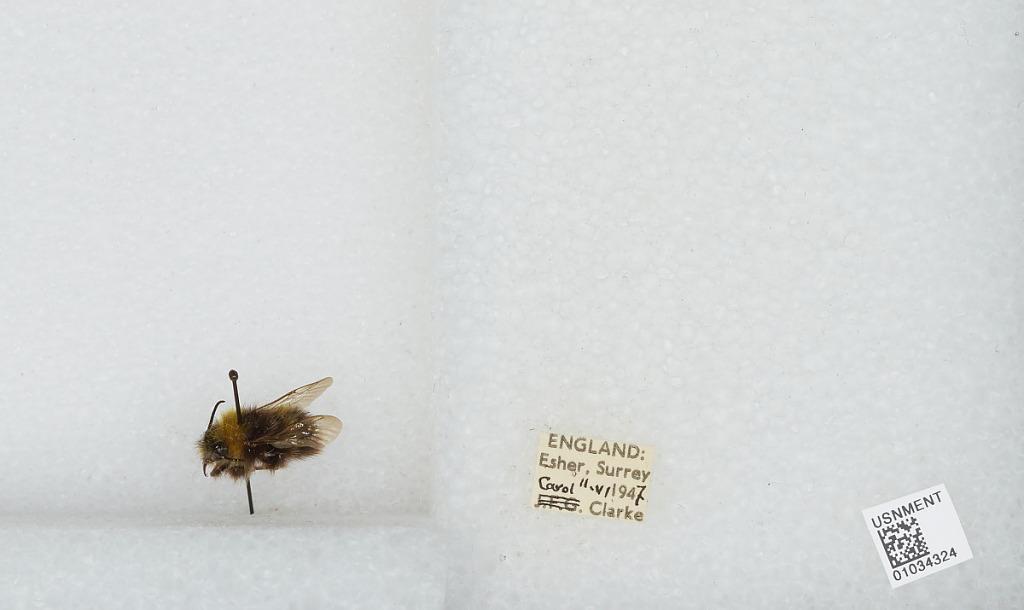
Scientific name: Bombus (Pyrobombus) pratorum (Linnaeus)
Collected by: C. Clarke
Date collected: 1947-6-11
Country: United Kingdom
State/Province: England
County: Surrey
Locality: Esher
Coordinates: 51.3691, -0.365